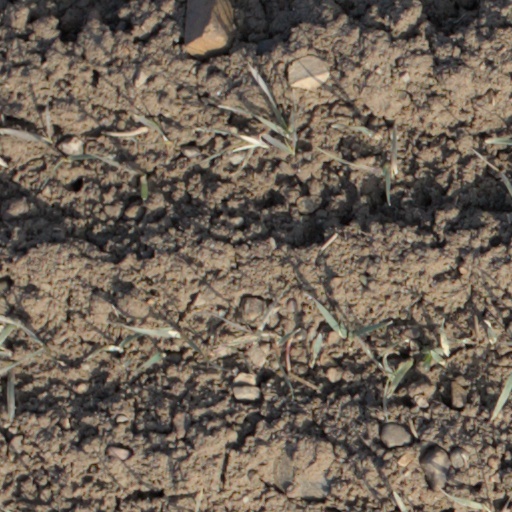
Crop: wheat